2014–15 Torino FC season

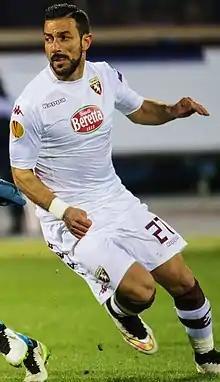
Fabio Quagliarella, back at Torino after nine years

In the 2014–15 season Torino returned to one of the major European competitions after two decades, with a new starting line in attack: the club sold its attacking duo of the previous year, Alessio Cerci and Ciro Immobile, replacing them with Fabio Quagliarella (who grew up playing for Torino and returned after nine years) and Amauri. In the winter transfer window, Maxi López was added. The rest of the squad would see, primarily, the additions of Cristian Molinaro and Bruno Peres.